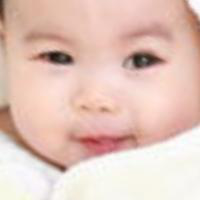
Age group: age 01-10